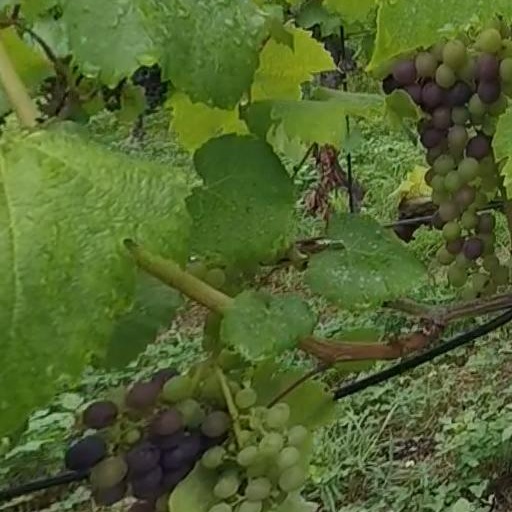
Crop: grape